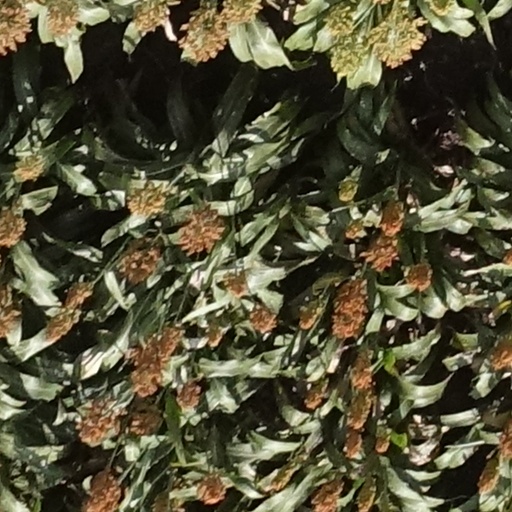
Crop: sorghum